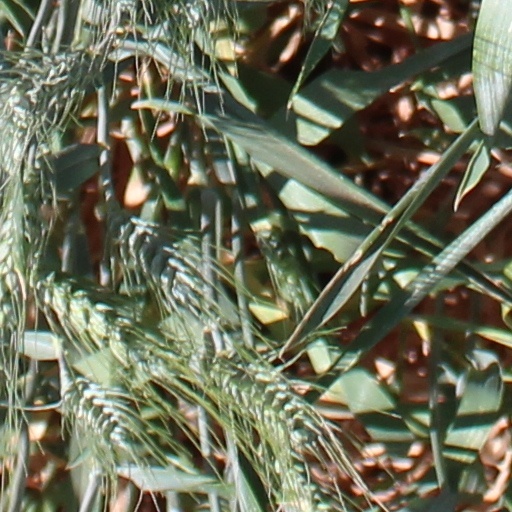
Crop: wheat